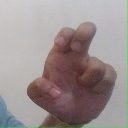
अक्षर: अ